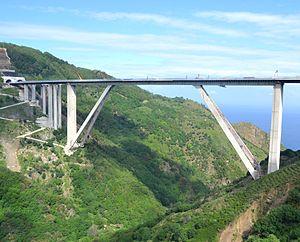
Le viaduc de Sfalassà est un viaduc italien avec un tablier en caisson en acier et des béquilles en acier, situé à proximité de Bagnara Calabra. Le pont fait partie de l'autoroute A2, situé au km 414+490. En décembre 2014, il est le pont à béquille le plus élevé d'Italie, le 3ᵉ plus haut pont d'Europe et l'un des 20 viaducs les plus hauts au monde.
L'autoroute italienne A2, également autoroute de la Méditerranée, longue de 442,2 km, relie Salerne et la région de Naples à Reggio de Calabre, à l'extrême pointe de la péninsule italienne.
Cette liste de ponts d'Italie a pour vocation de présenter une liste de ponts remarquables d'Italie, tant par leurs caractéristiques dimensionnelles, que par leur intérêt architectural ou historique.